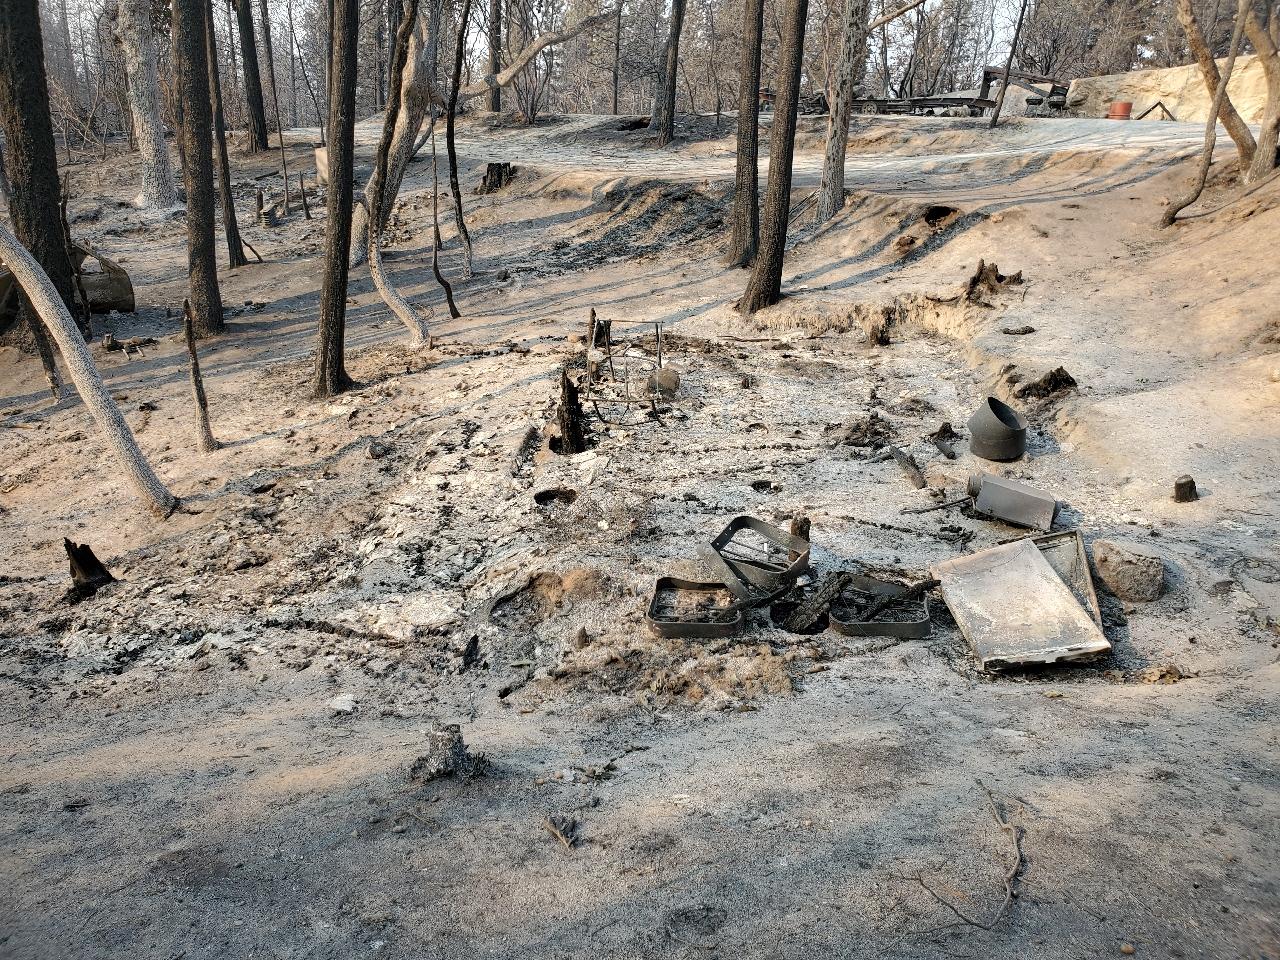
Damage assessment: destroyed